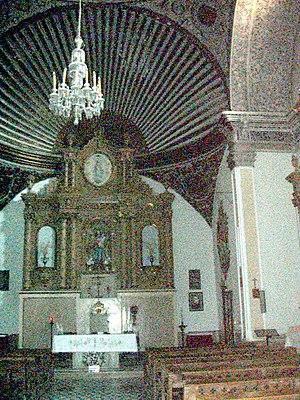
Olocau del Rey, en castillan et officiellement, est une commune d'Espagne de la province de Castellón dans la Communauté valencienne. Elle est située dans la comarque des Ports et dans la zone à prédominance linguistique castillane. Elle fait partie de la Mancomunidad Comarcal Els Ports.